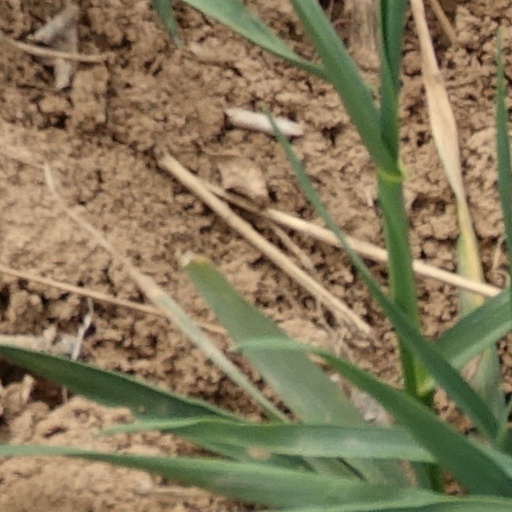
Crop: wheat